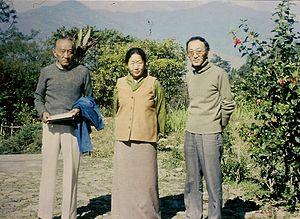
Könchok Tenzin Kunzang Trinlé Lhundrup aussi appelé Drikung Chetsang Rinpoché et Drikung Kyabgön Chetsang est le 37ᵉ et actuel détenteur du trône de la lignée Drikung Kagyu du bouddhisme tibétain et réside au Drikung Kagyu Institute à Dehradun en Inde. Il est reconnu comme la 7ᵉ réincarnation de Chetsang Rinpoché, une manifestation de Tchenrézi.
Tsewang Jigme Tsarong né le 30 septembre 1945, au Tibet, est un écrivain spécialiste de médecine tibétaine et un acteur tibétain. Il est le fils de Dundul Namgyal Tsarong et Yangchen Dolkar Tsarong. Il est le père de Tenzin Thuthob Tsarong.
Dundul Namgyal Tsarong, aussi appelé George Tsarong est un photographe, cinéaste, écrivain et politicien tibétain.